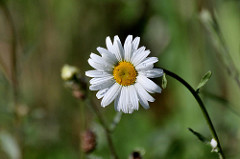
Flower: daisy